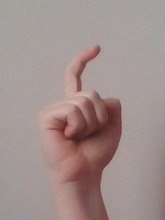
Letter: ra